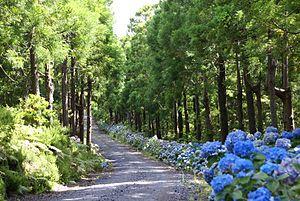
La forêt portugaise est un écosystème très ancien, initialement composée d'arbres à feuilles caduques dans le nord du pays et d'arbres à feuilles pérennes au sud du pays.